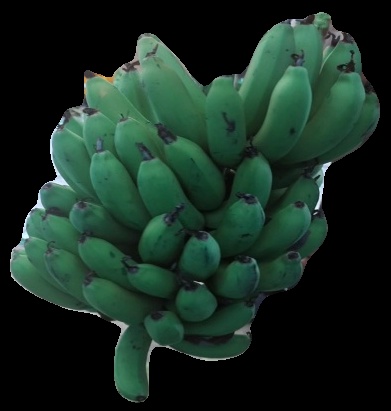
Variety: pachbale
Grade: grade2